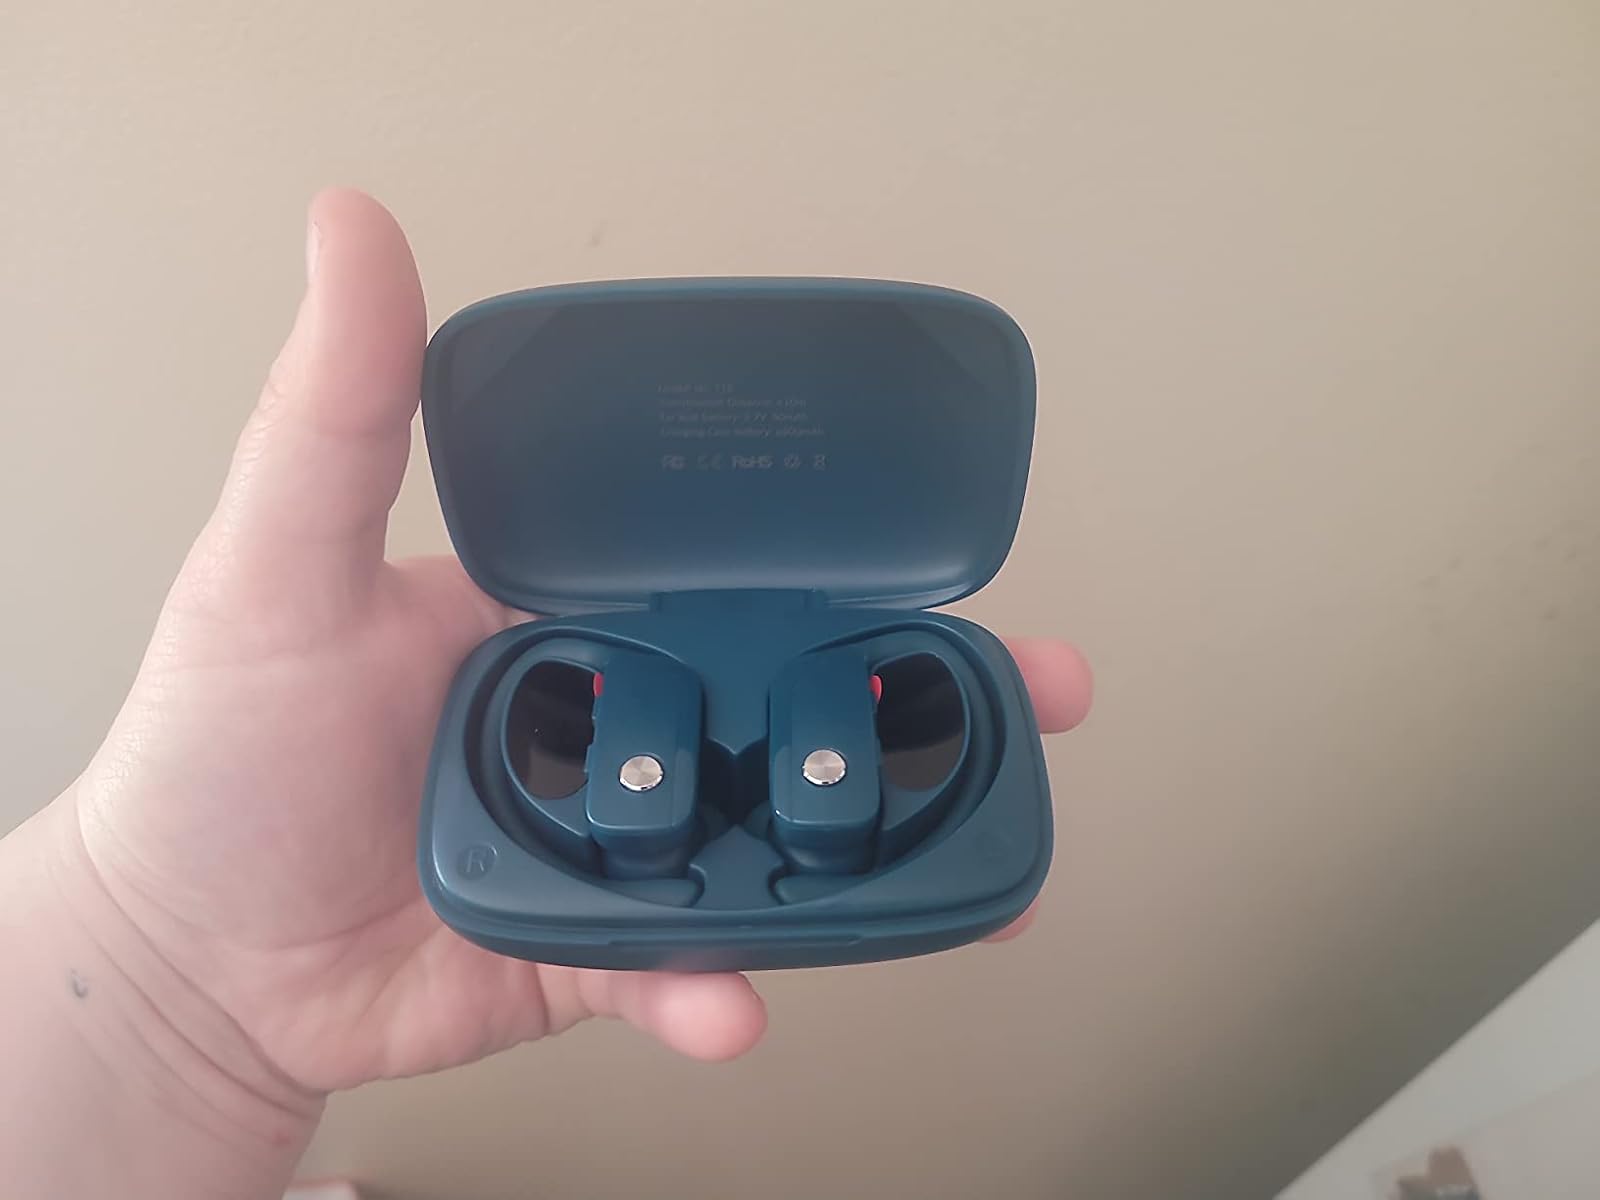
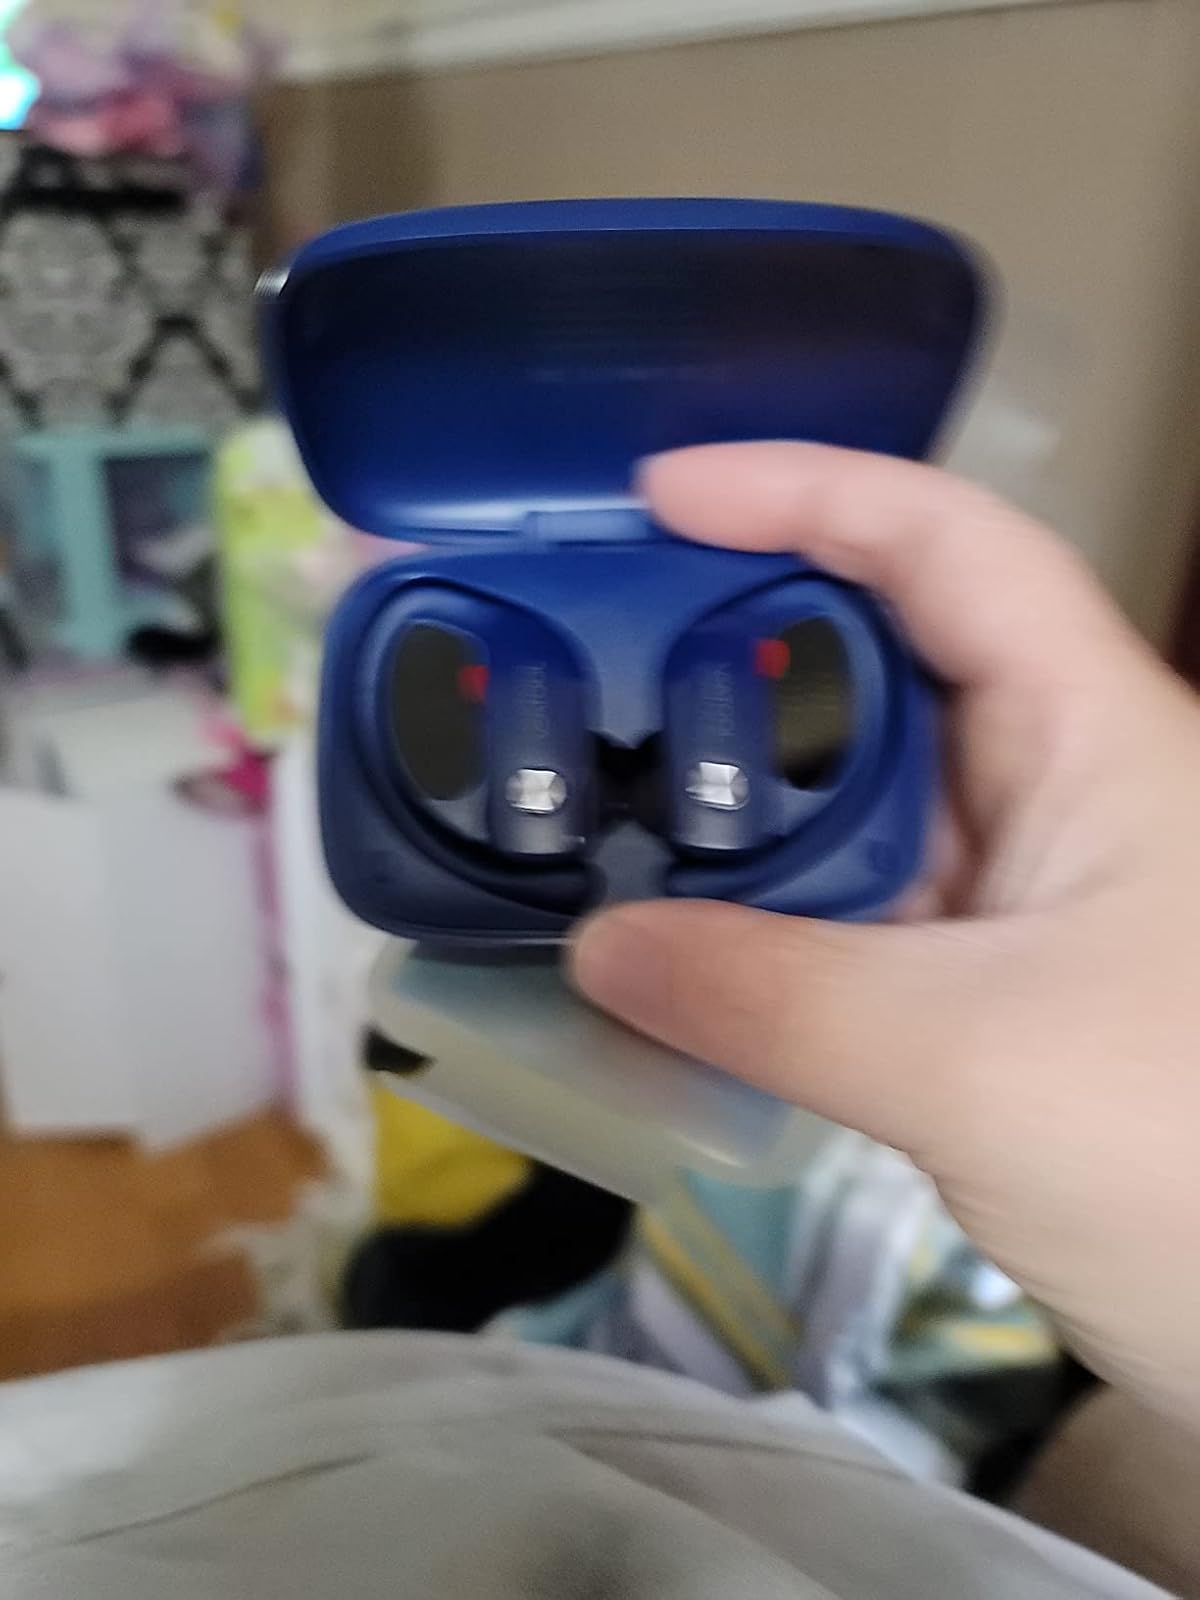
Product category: earbuds
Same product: no